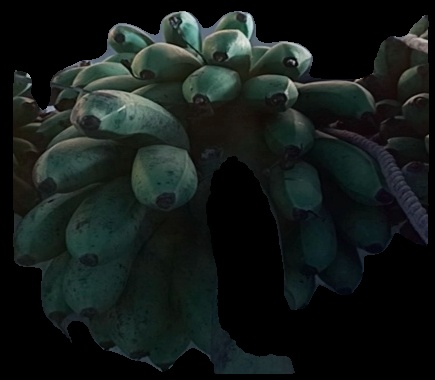
Variety: rasbale
Grade: grade2